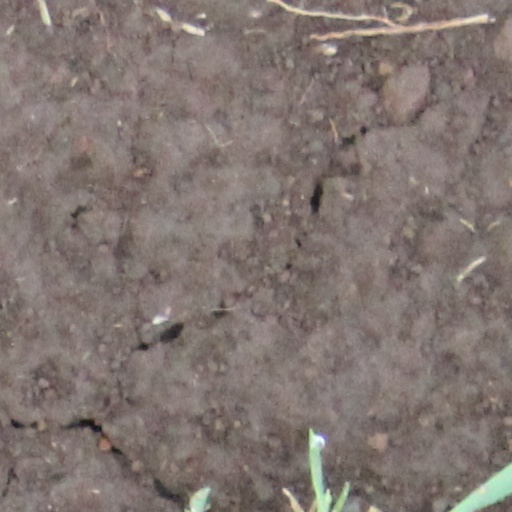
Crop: wheat